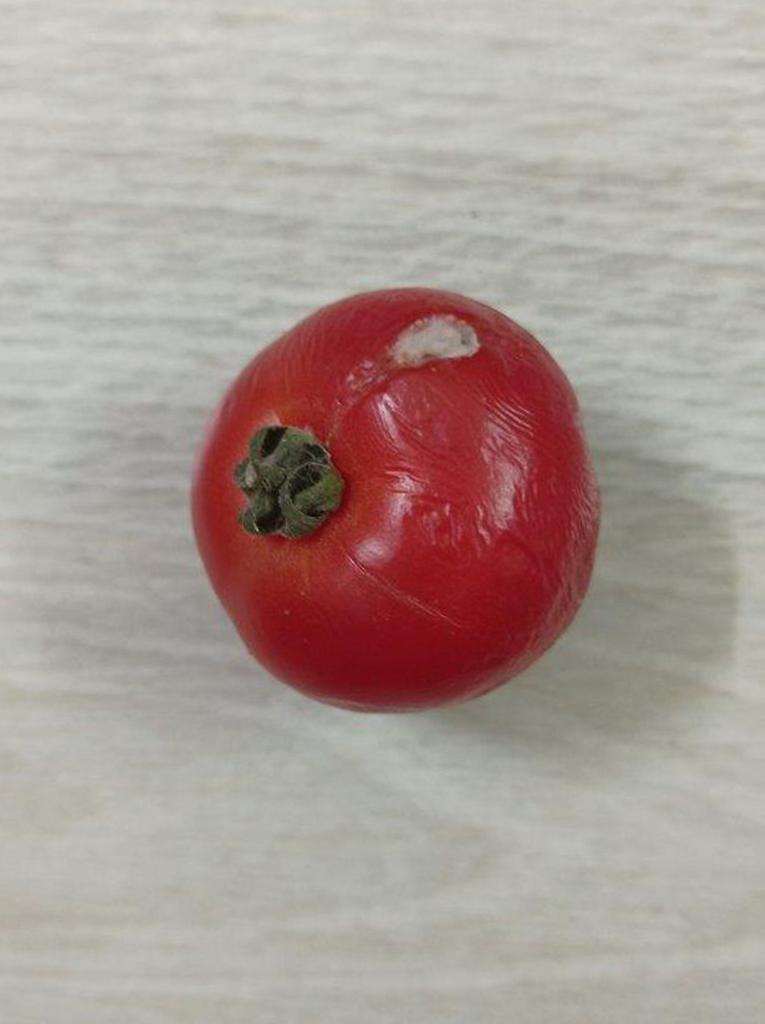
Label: Rotten